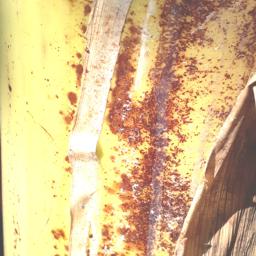
Label: PSEUDOSTEM WEEVIL